Conestoga wagon

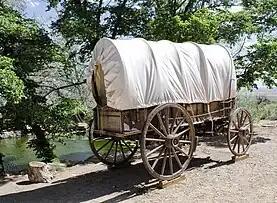
Regular covered wagons, such as that pictured, tended to be more popular vehicles for western frontier travel compared to Conestoga wagons.

Conestoga wagons derived in design from earlier covered wagons. They had general boat-like shapes, their sides slanting outwards. The interior floors of the wagon type were slightly curved. The wagons combined with three pairs of hauling horses could have measured up to long. Depending on the weight load of the wagons, the terrestrial vehicles were transported by some four to six horses. In comparison, American western frontier covered wagons were often transported by oxen instead of horses, but travelers tended to prefer the latter option. The largest Conestoga wagons may have been capable of carrying up to of goods. Some Conestoga wagons had as many as 8 draft horses, but none ever had fewer than 4 of them.